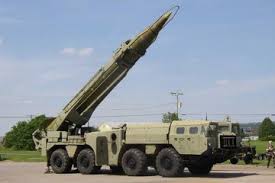
Label: Iskander